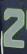
Number: 2